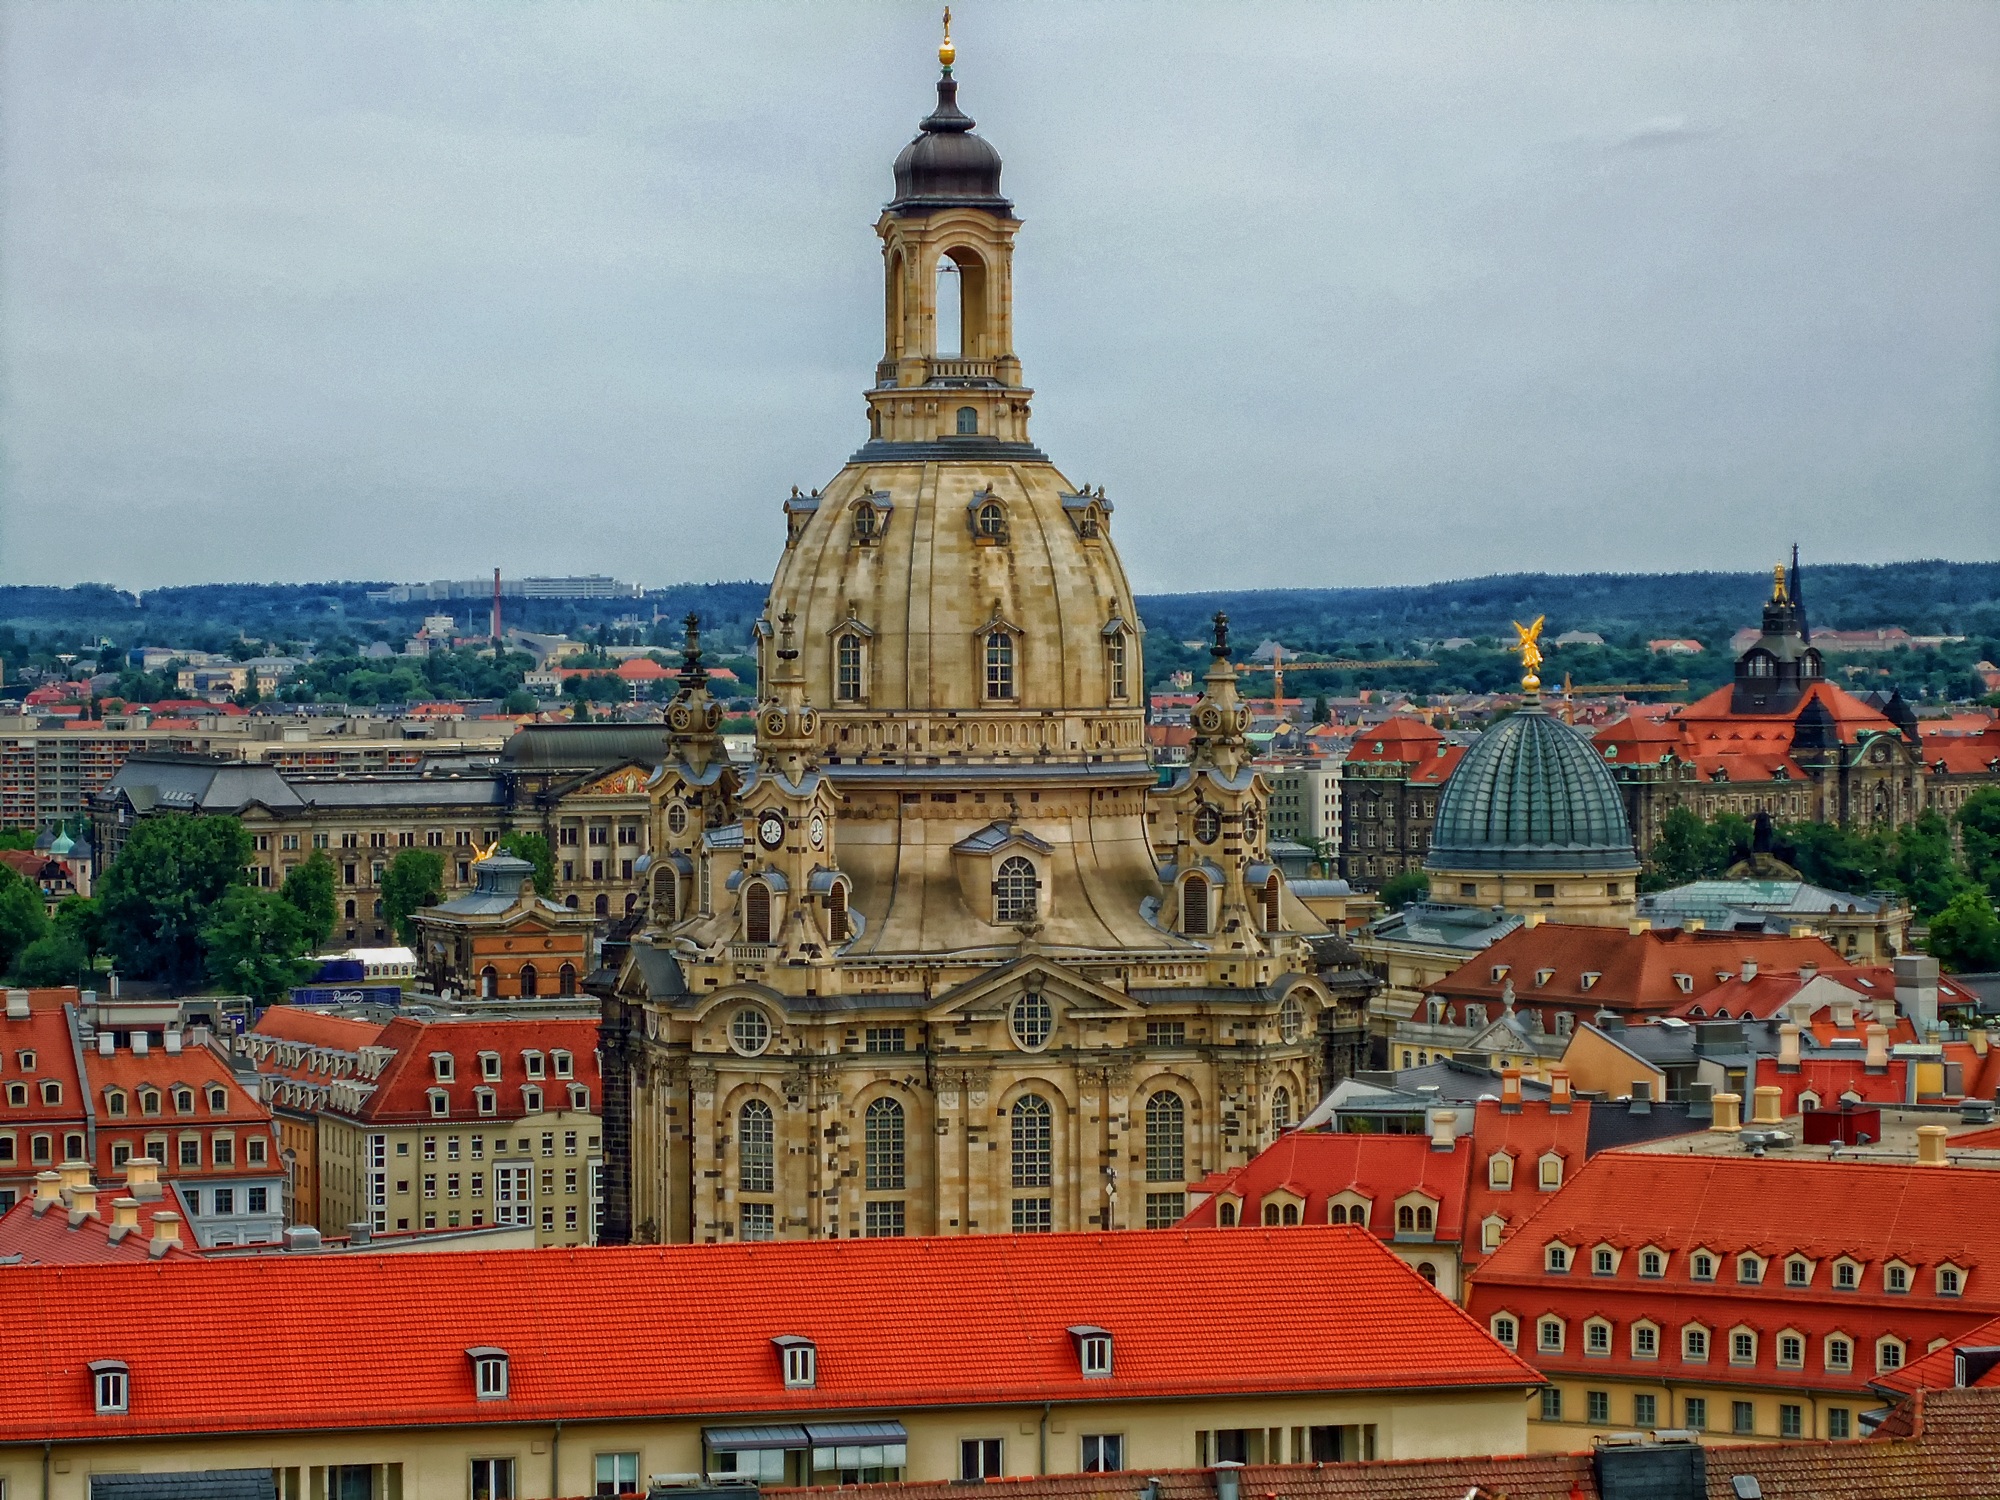
architecture, skyline, town, building, palace, city, urban, cityscape, tower, plaza, landmark, church, cathedral, historic, tourism, place of worship, hdr, buildings, germany, town square, frauenkirche, dresden, cities, historic site